South Armagh Sniper (1990–1997)

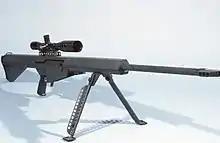
Barrett M82 rifle, the main weapon used by the sniper squads

The IRA sniping activities further restricted the freedom of movement of the British Army in South Armagh by hindering their patrols. The British Ministry of Defence issued a new type of body armour, which was both expensive (£4,000) and too heavy (14.5 kg or 32 lbs) for use on patrol. The British Army's official assessment on Operation Banner acknowledges that the sniper campaign "had an impact on morale among some troops and police officers". The morale of the troops was so low that some servicemen had to be disciplined for remaining in shelter while they were under orders to check vehicles. A British major said: